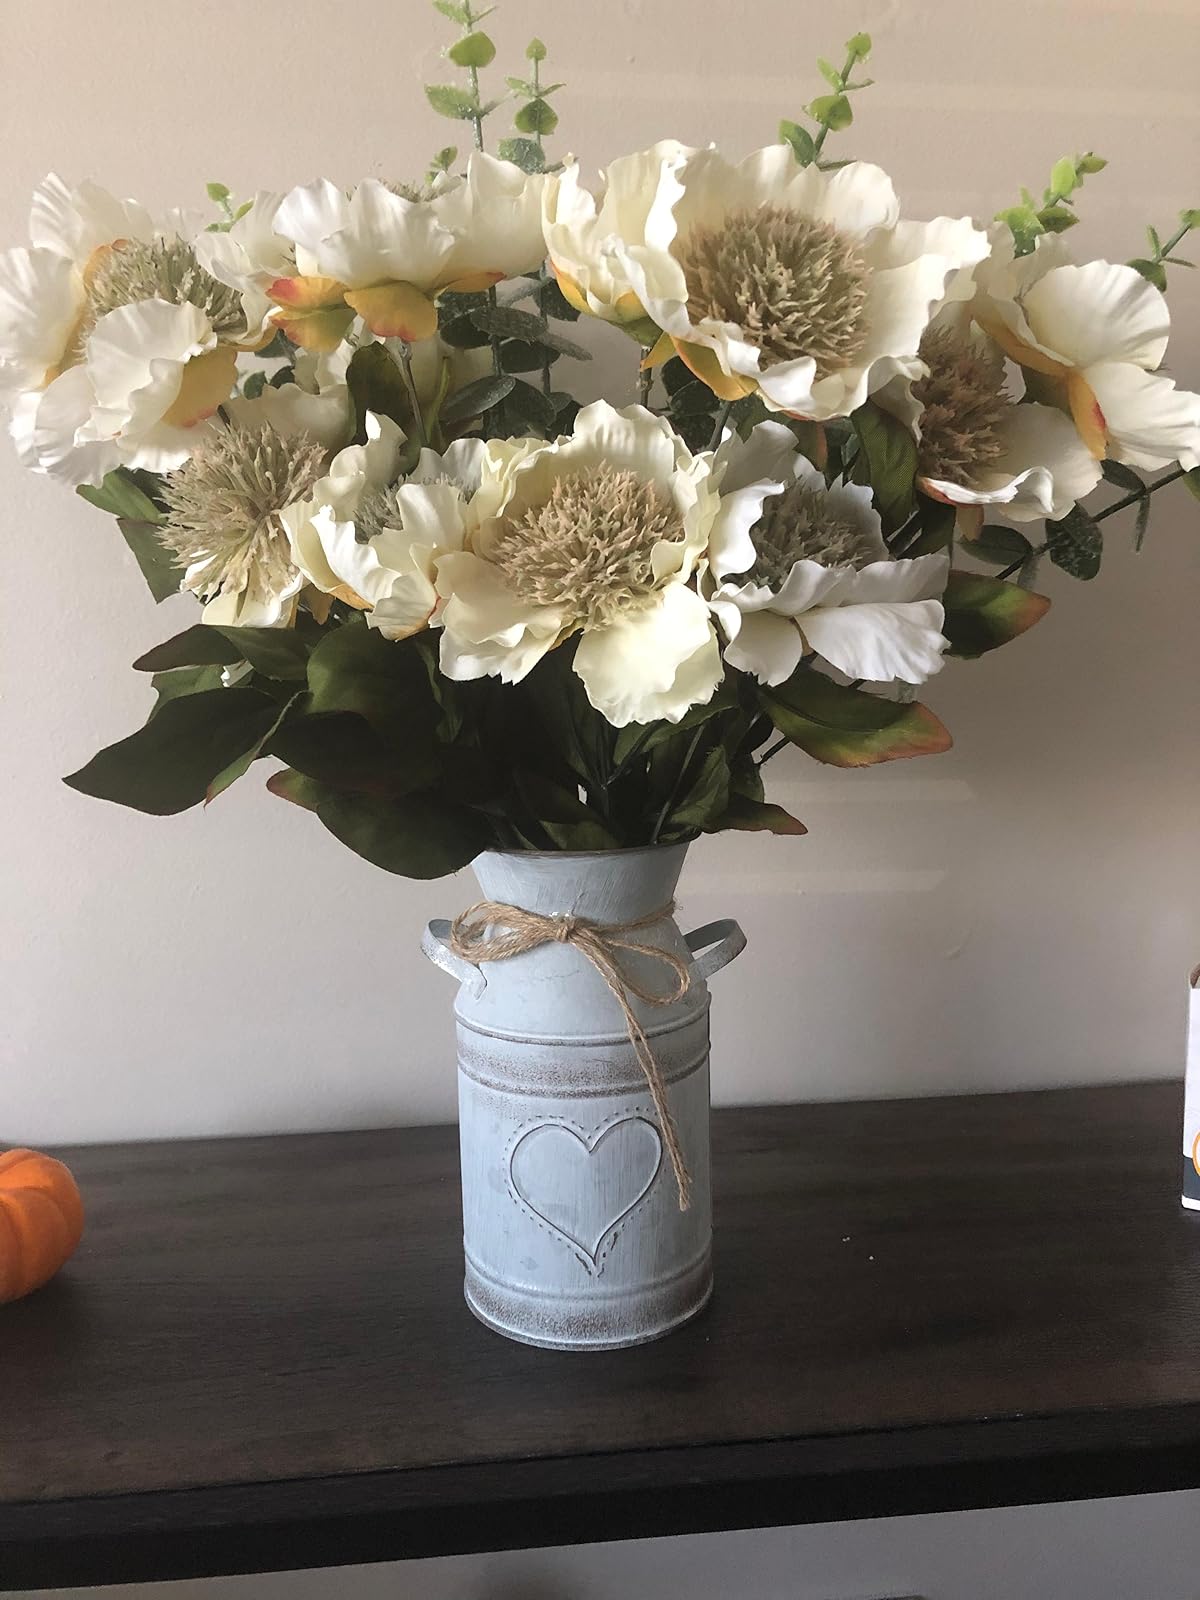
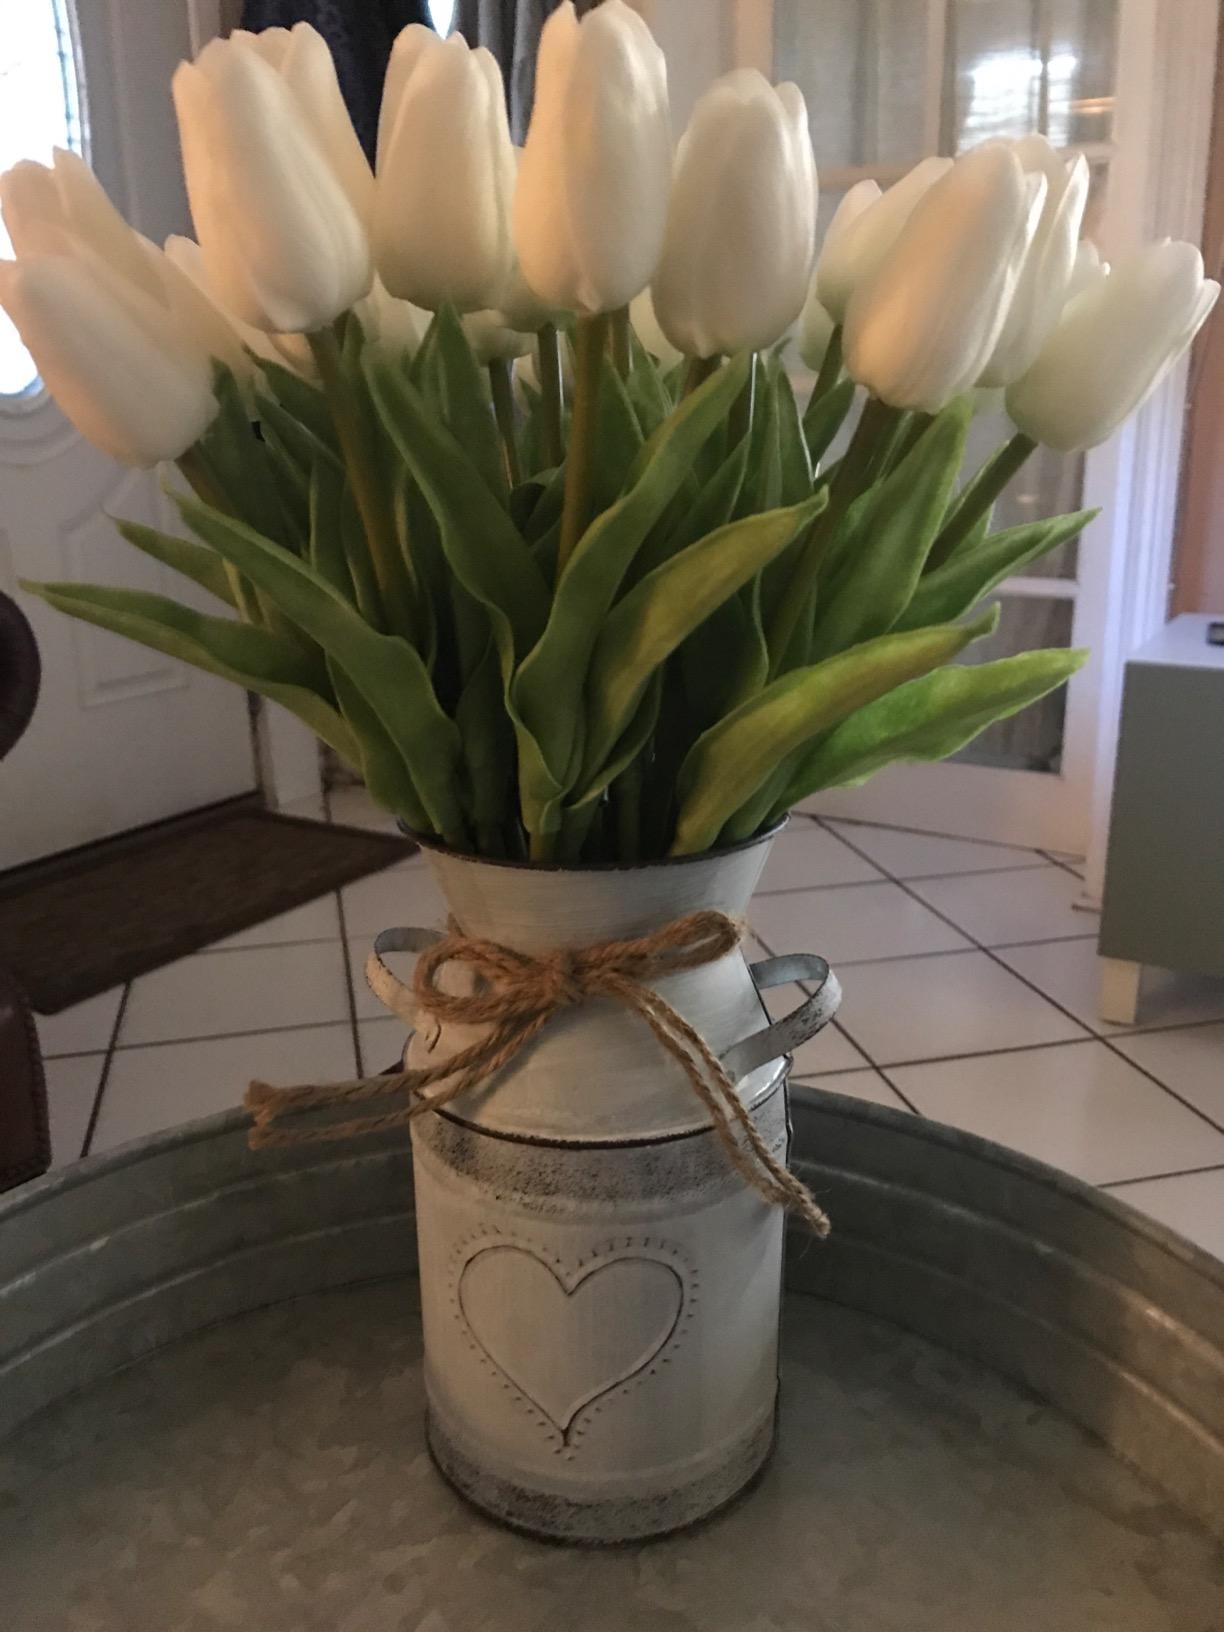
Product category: vase
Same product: yes